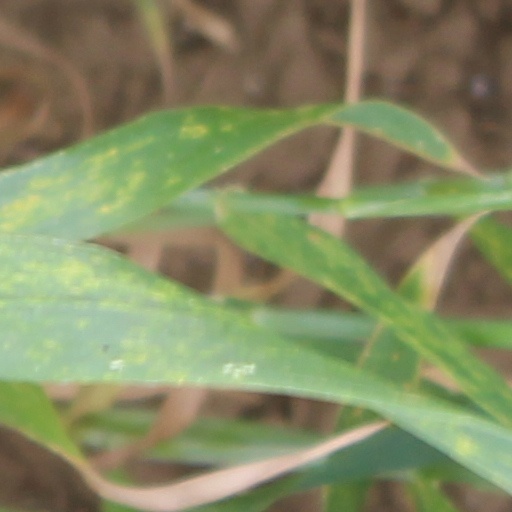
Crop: wheat